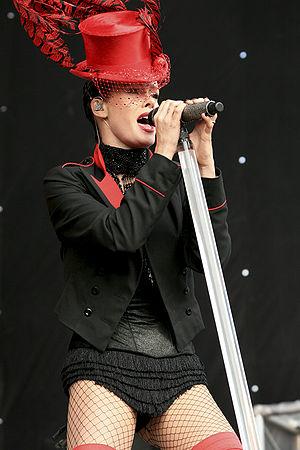
Lene Grawford Nystrøm est connue comme étant la chanteuse du groupe pop scandinave Aqua.